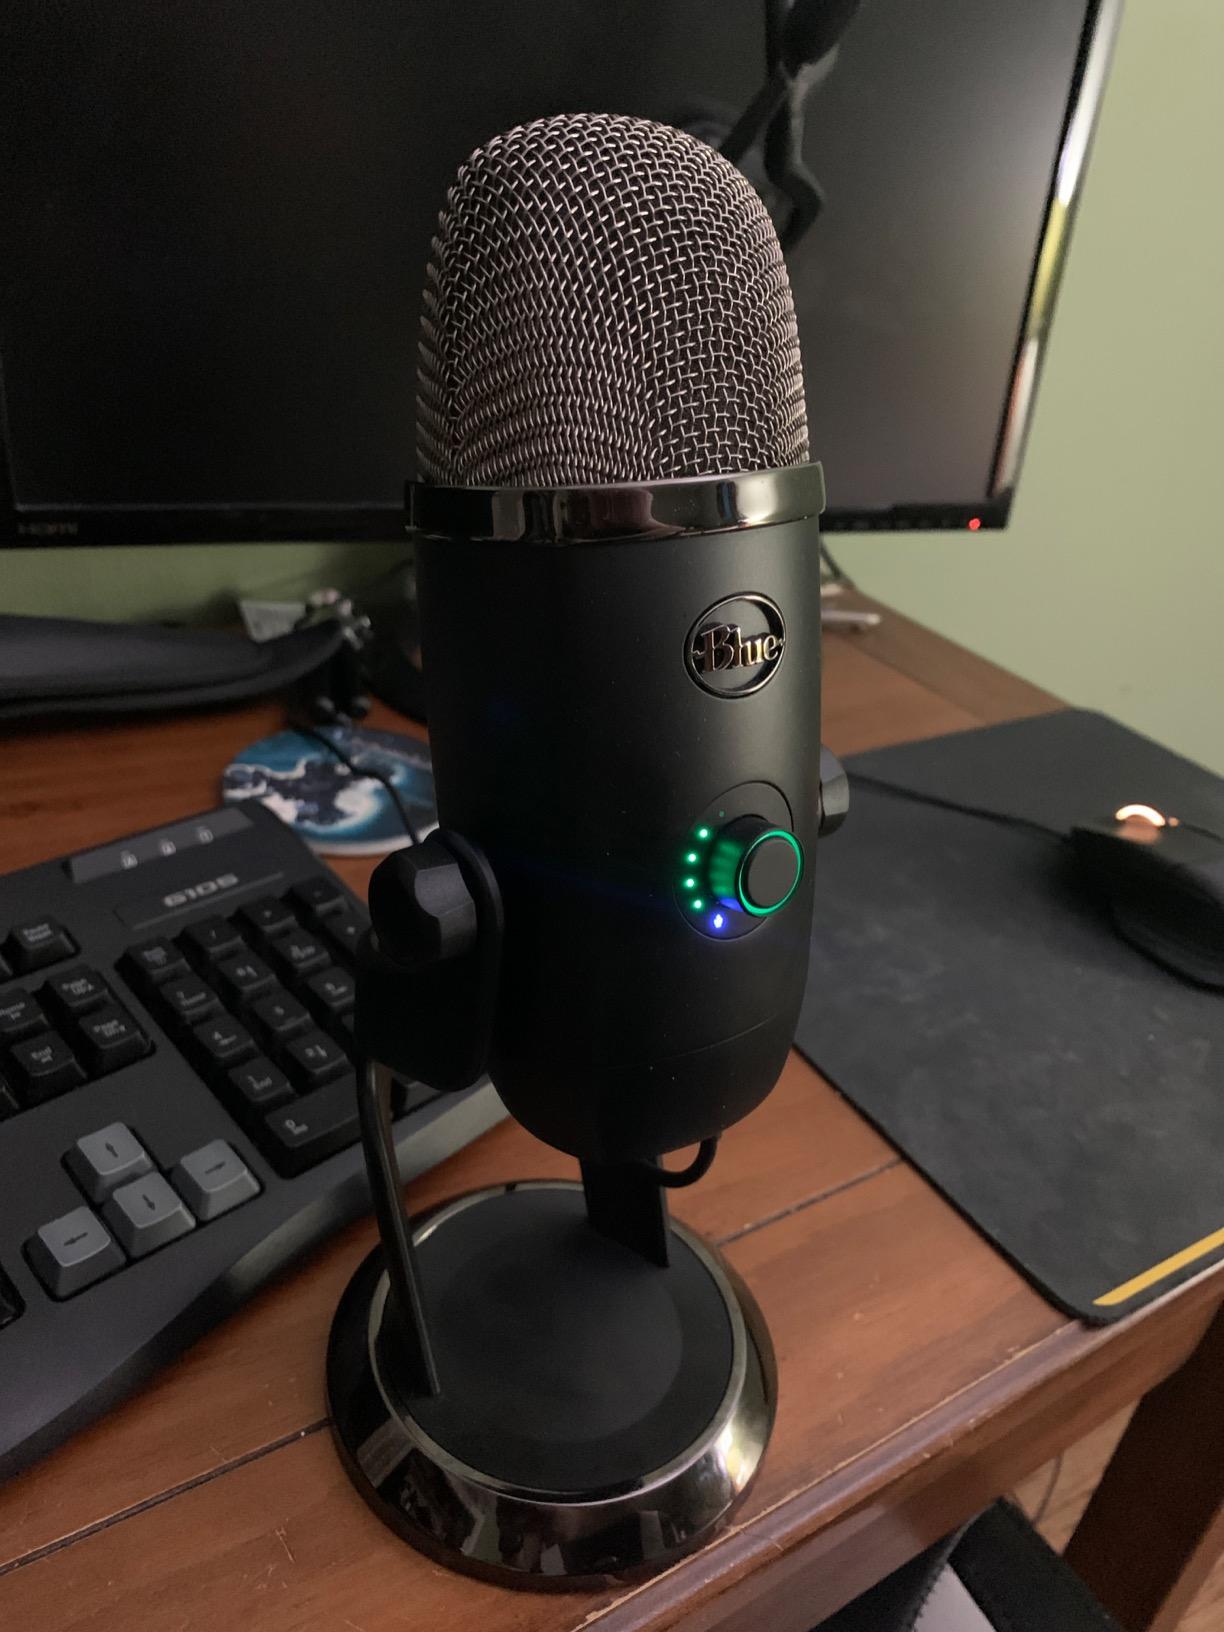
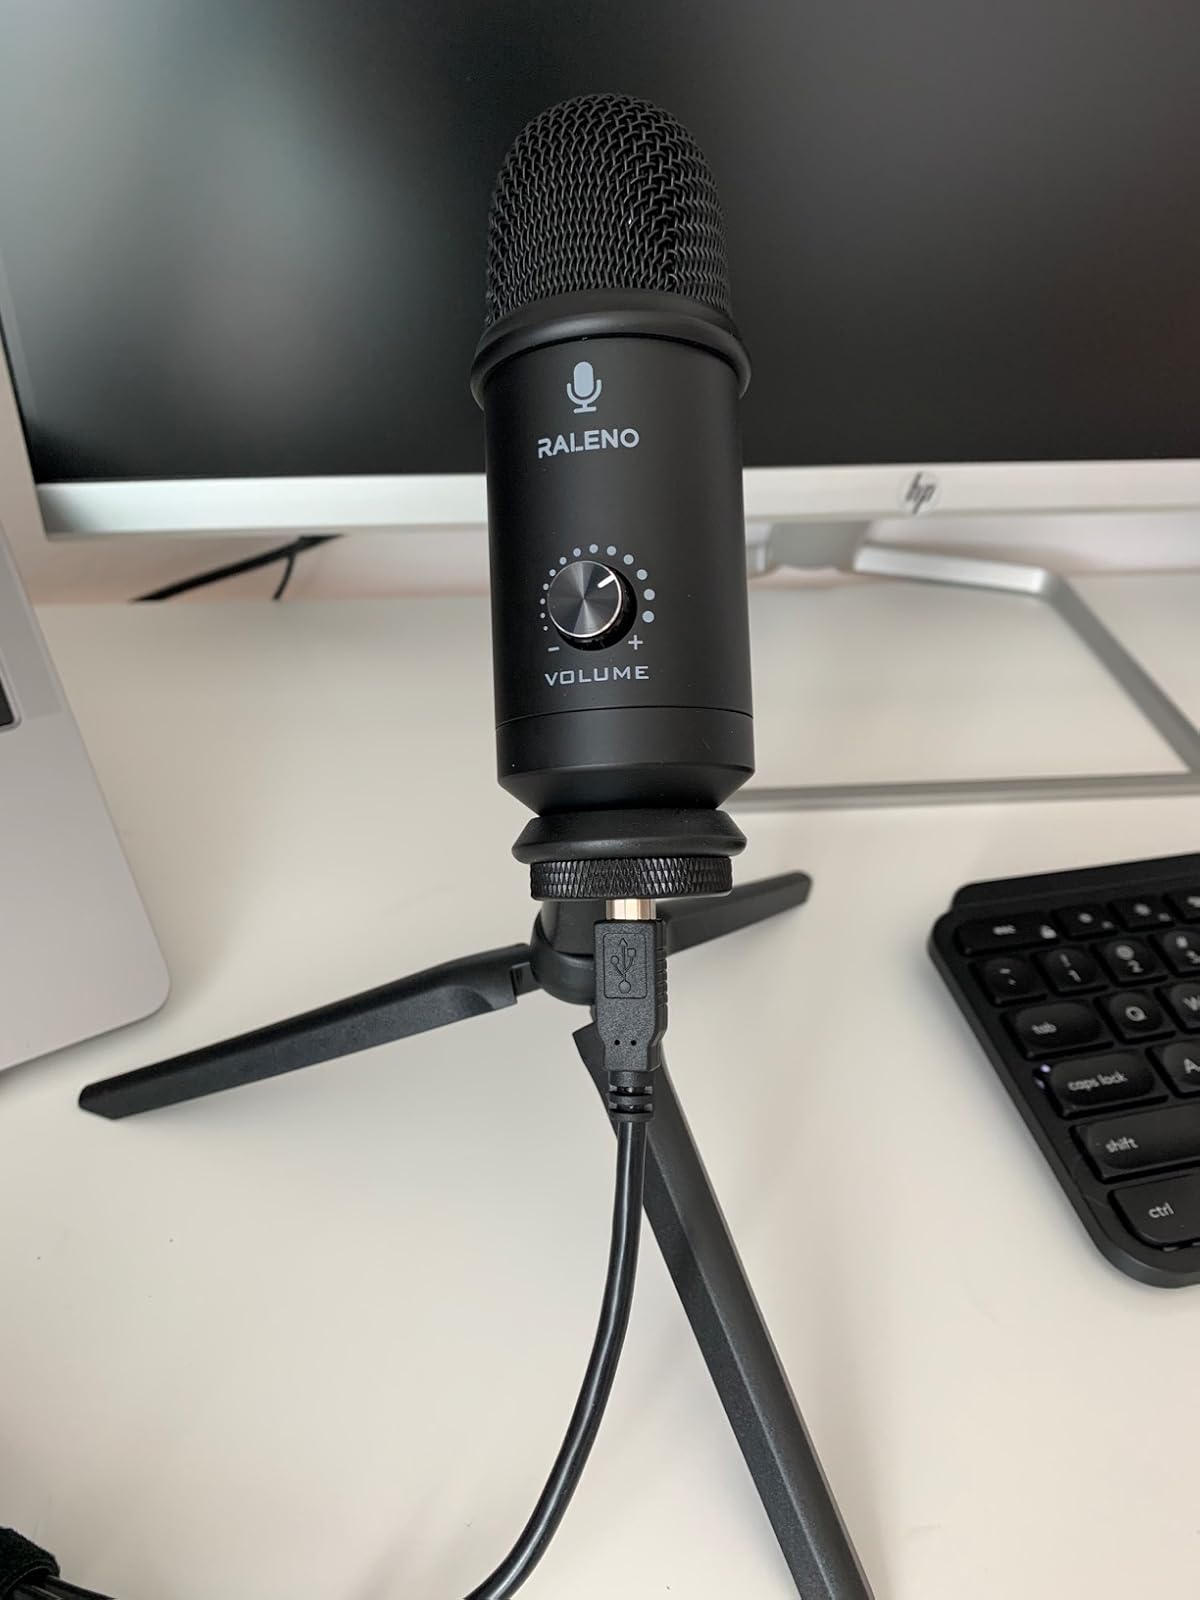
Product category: microphone
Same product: no